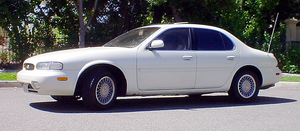
L'Infiniti J fut la première incursion du constructeur dans la catégorie des routières. Uniquement réservée aux marchés nord-américains, la J30 est en fait le clone de la Nissan Leopard 3ᵉ génération. Elle se situait juste en dessous du modèle phare d'Infiniti la Q45. C'est la berline M35/45 qui fera office de remplaçante quelques années plus tard, et, dans une moindre mesure, l'I30/35 en est une aussi.